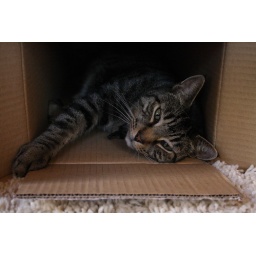
cat in a box 2